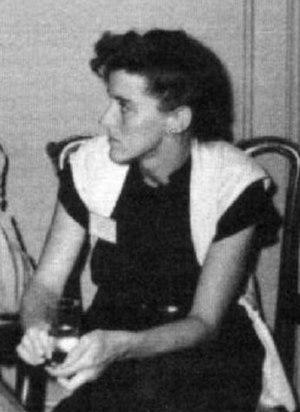
Katherine Anne MacLean, née le 22 janvier 1925 à Glen Ridge dans le New Jersey et morte le 1ᵉʳ septembre 2019, est une auteure de science-fiction américaine.